Dodge WC series

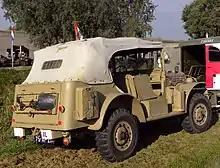
Rear of command car, desert tan

These models were built as technical service trucks for the U.S. Army Signal Corps, designed to install and repair hard telephone lines. Together with some earlier ton GMC/Chevrolet models, and the later ton and , they were also known by the Signal Corps as the K-50 trucks.